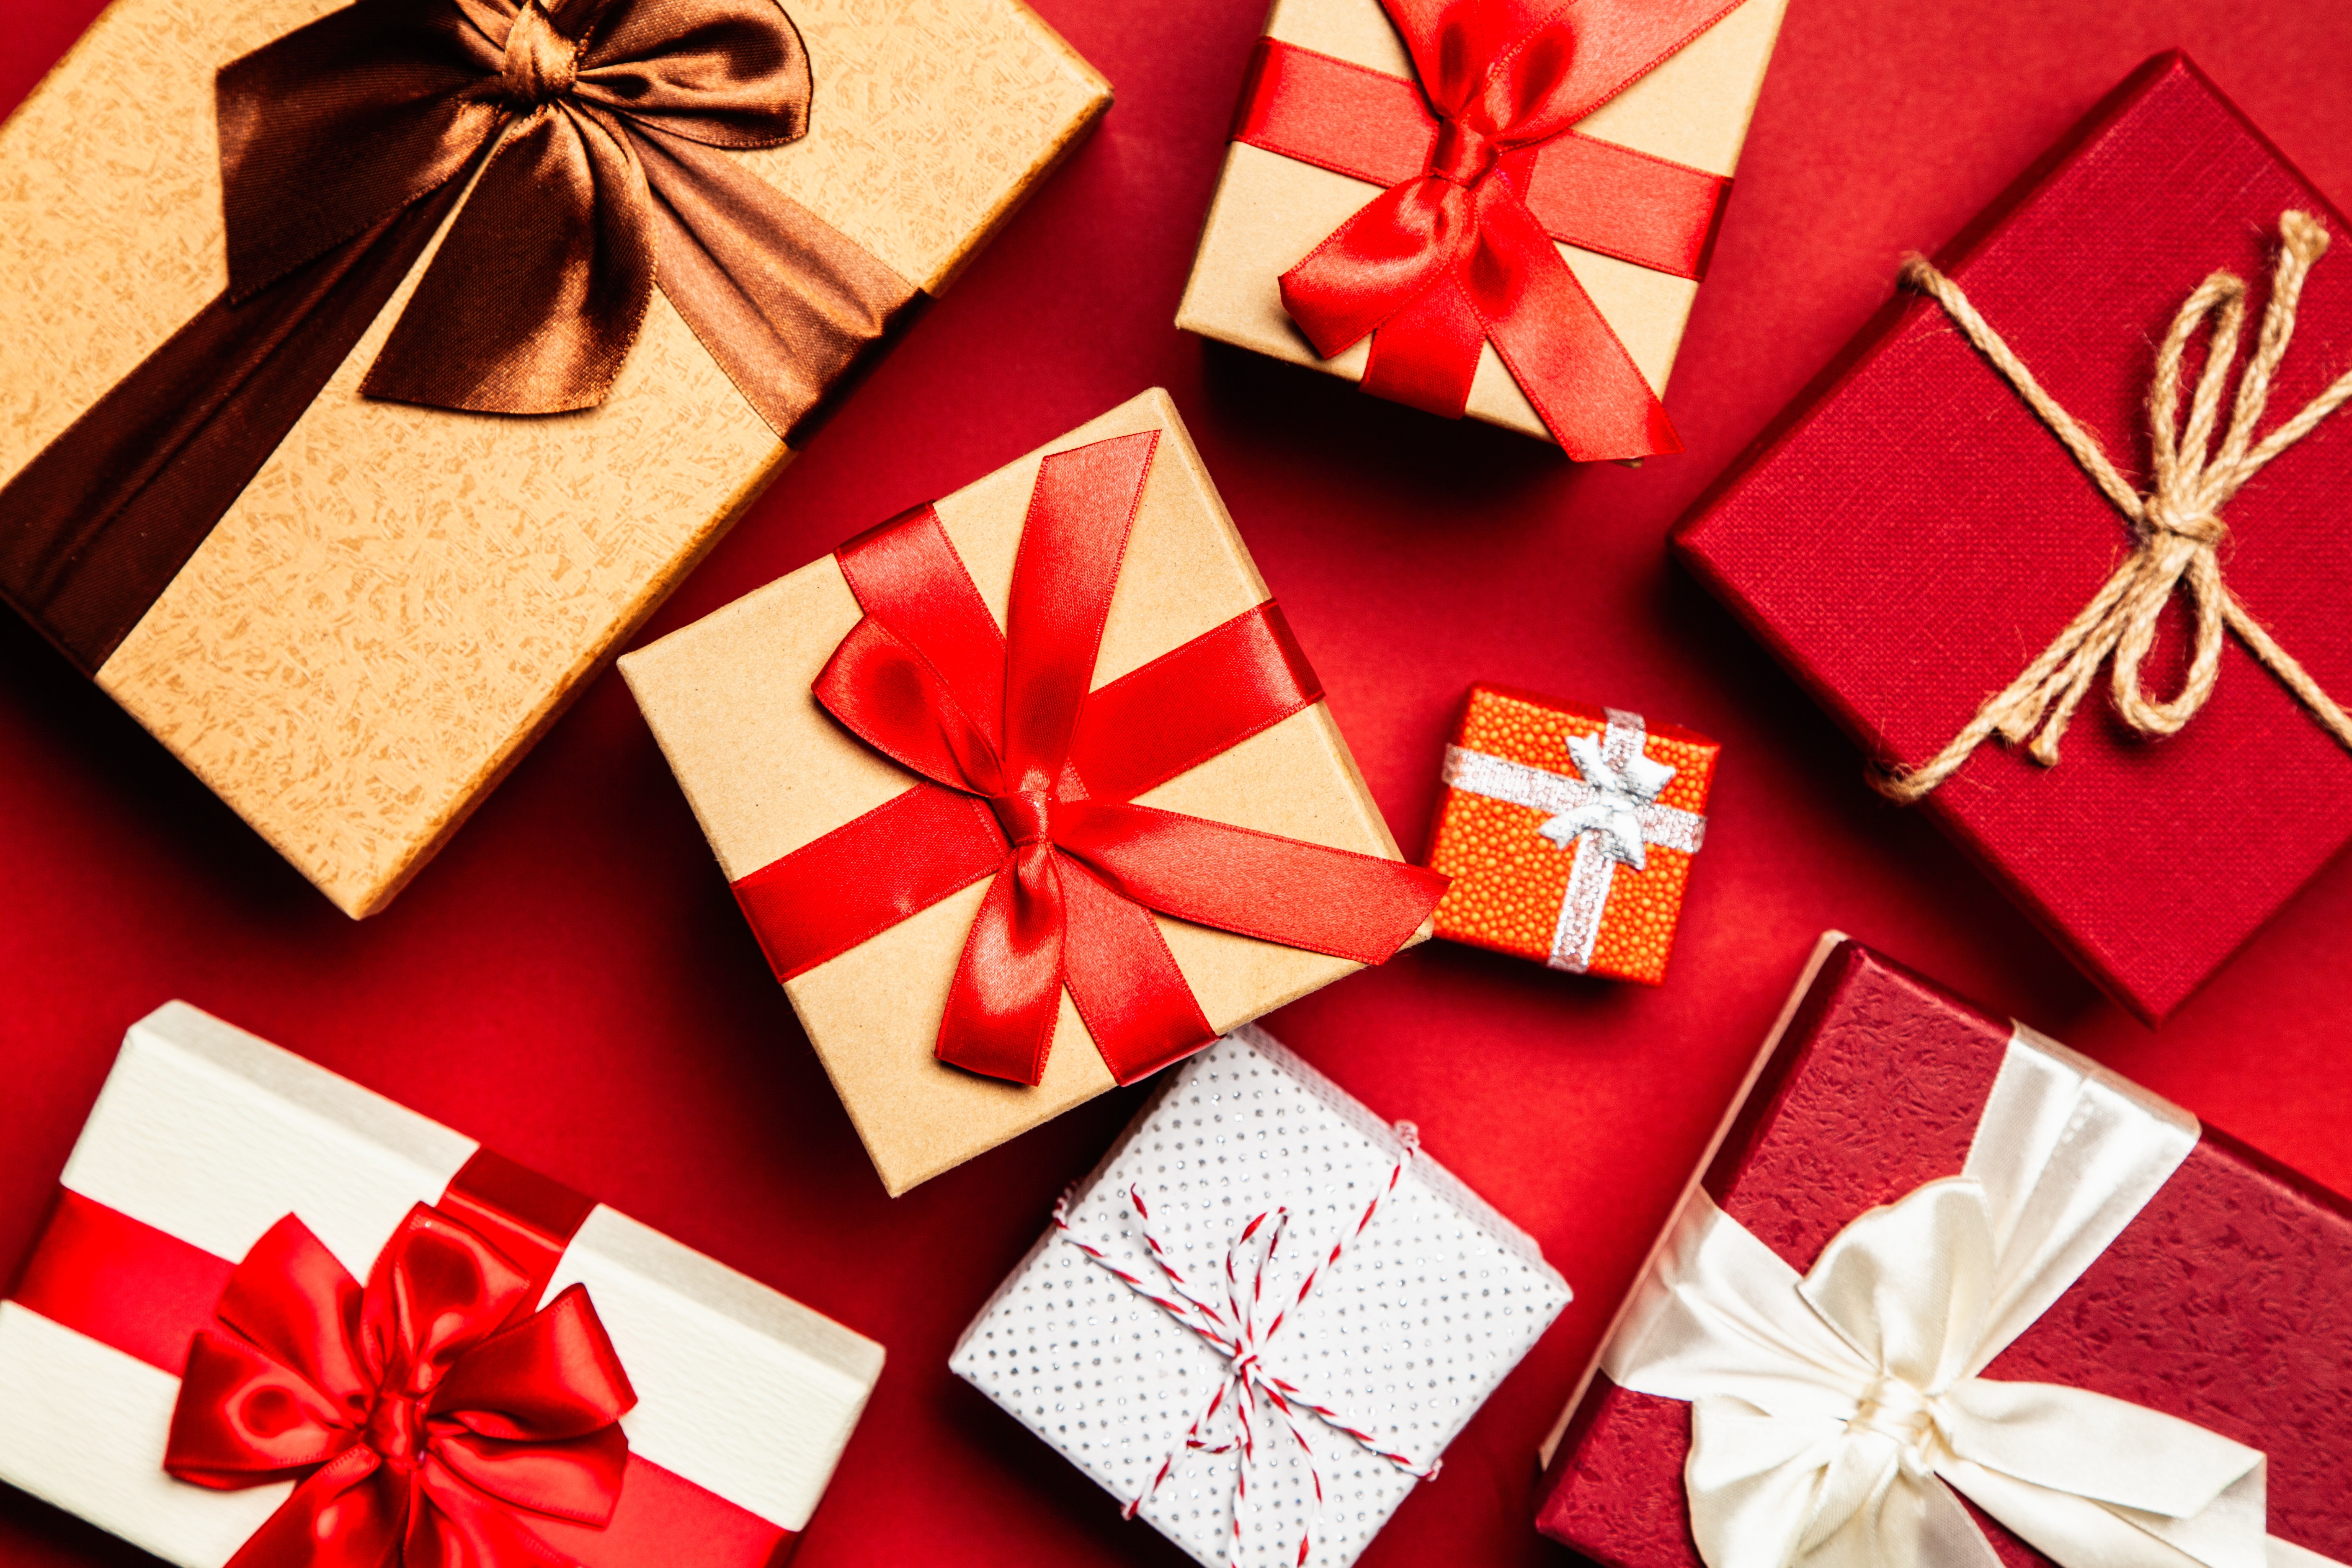
present, red, gift wrapping, ribbon, wedding favors, paper, paper product, party favor, art paper